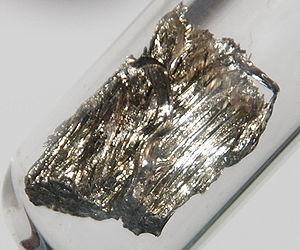
Les lanthanides sont une famille du tableau périodique comprenant les 15 éléments allant du lanthane au lutécium. Avec le scandium et l'yttrium, ces éléments font partie des terres rares. Ils tirent leur nom du lanthane, premier de la famille, en raison de leurs propriétés chimiques très semblables à ce dernier, du moins pour les plus légers d'entre eux. On les désigne parfois sous le symbole chimique collectif Ln, qui représente alors n'importe quel lanthanide. Ce sont tous des éléments du bloc f, hormis le lutécium, qui appartient au bloc d. Ils forment tous des cations trivalents Ln³⁺ dont la chimie est très largement déterminée par leur rayon ionique, qui décroît régulièrement du lanthane au lutécium.
On dénombre 118 éléments chimiques ayant été observés, dont seulement 90 qui se rencontrent dans le milieu naturel.